Dinky Toys

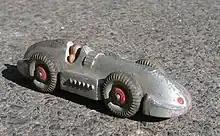
Dinky 23e model of George Eyston's land record car, "Speed of the Wind". The toy was made from 1936 to 1956.

Frank Hornby established Meccano Ltd. in 1908 to make metal construction sets. The company later moved into model railways, with its O gauge clockwork trains appearing in 1920.